Tyne cyclist and pedestrian tunnels

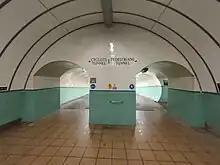
Refurbished entrances to the cyclist and pedestrian tunnels, 2023

In a refitting phase the escalators and lift shafts were due to be upgraded by October 2010 to early 2011 at a cost of £500,000. A £6,000,000 refurbishment was due to take place in 2011, but multiple delays pushed the reopening date to summer 2019.